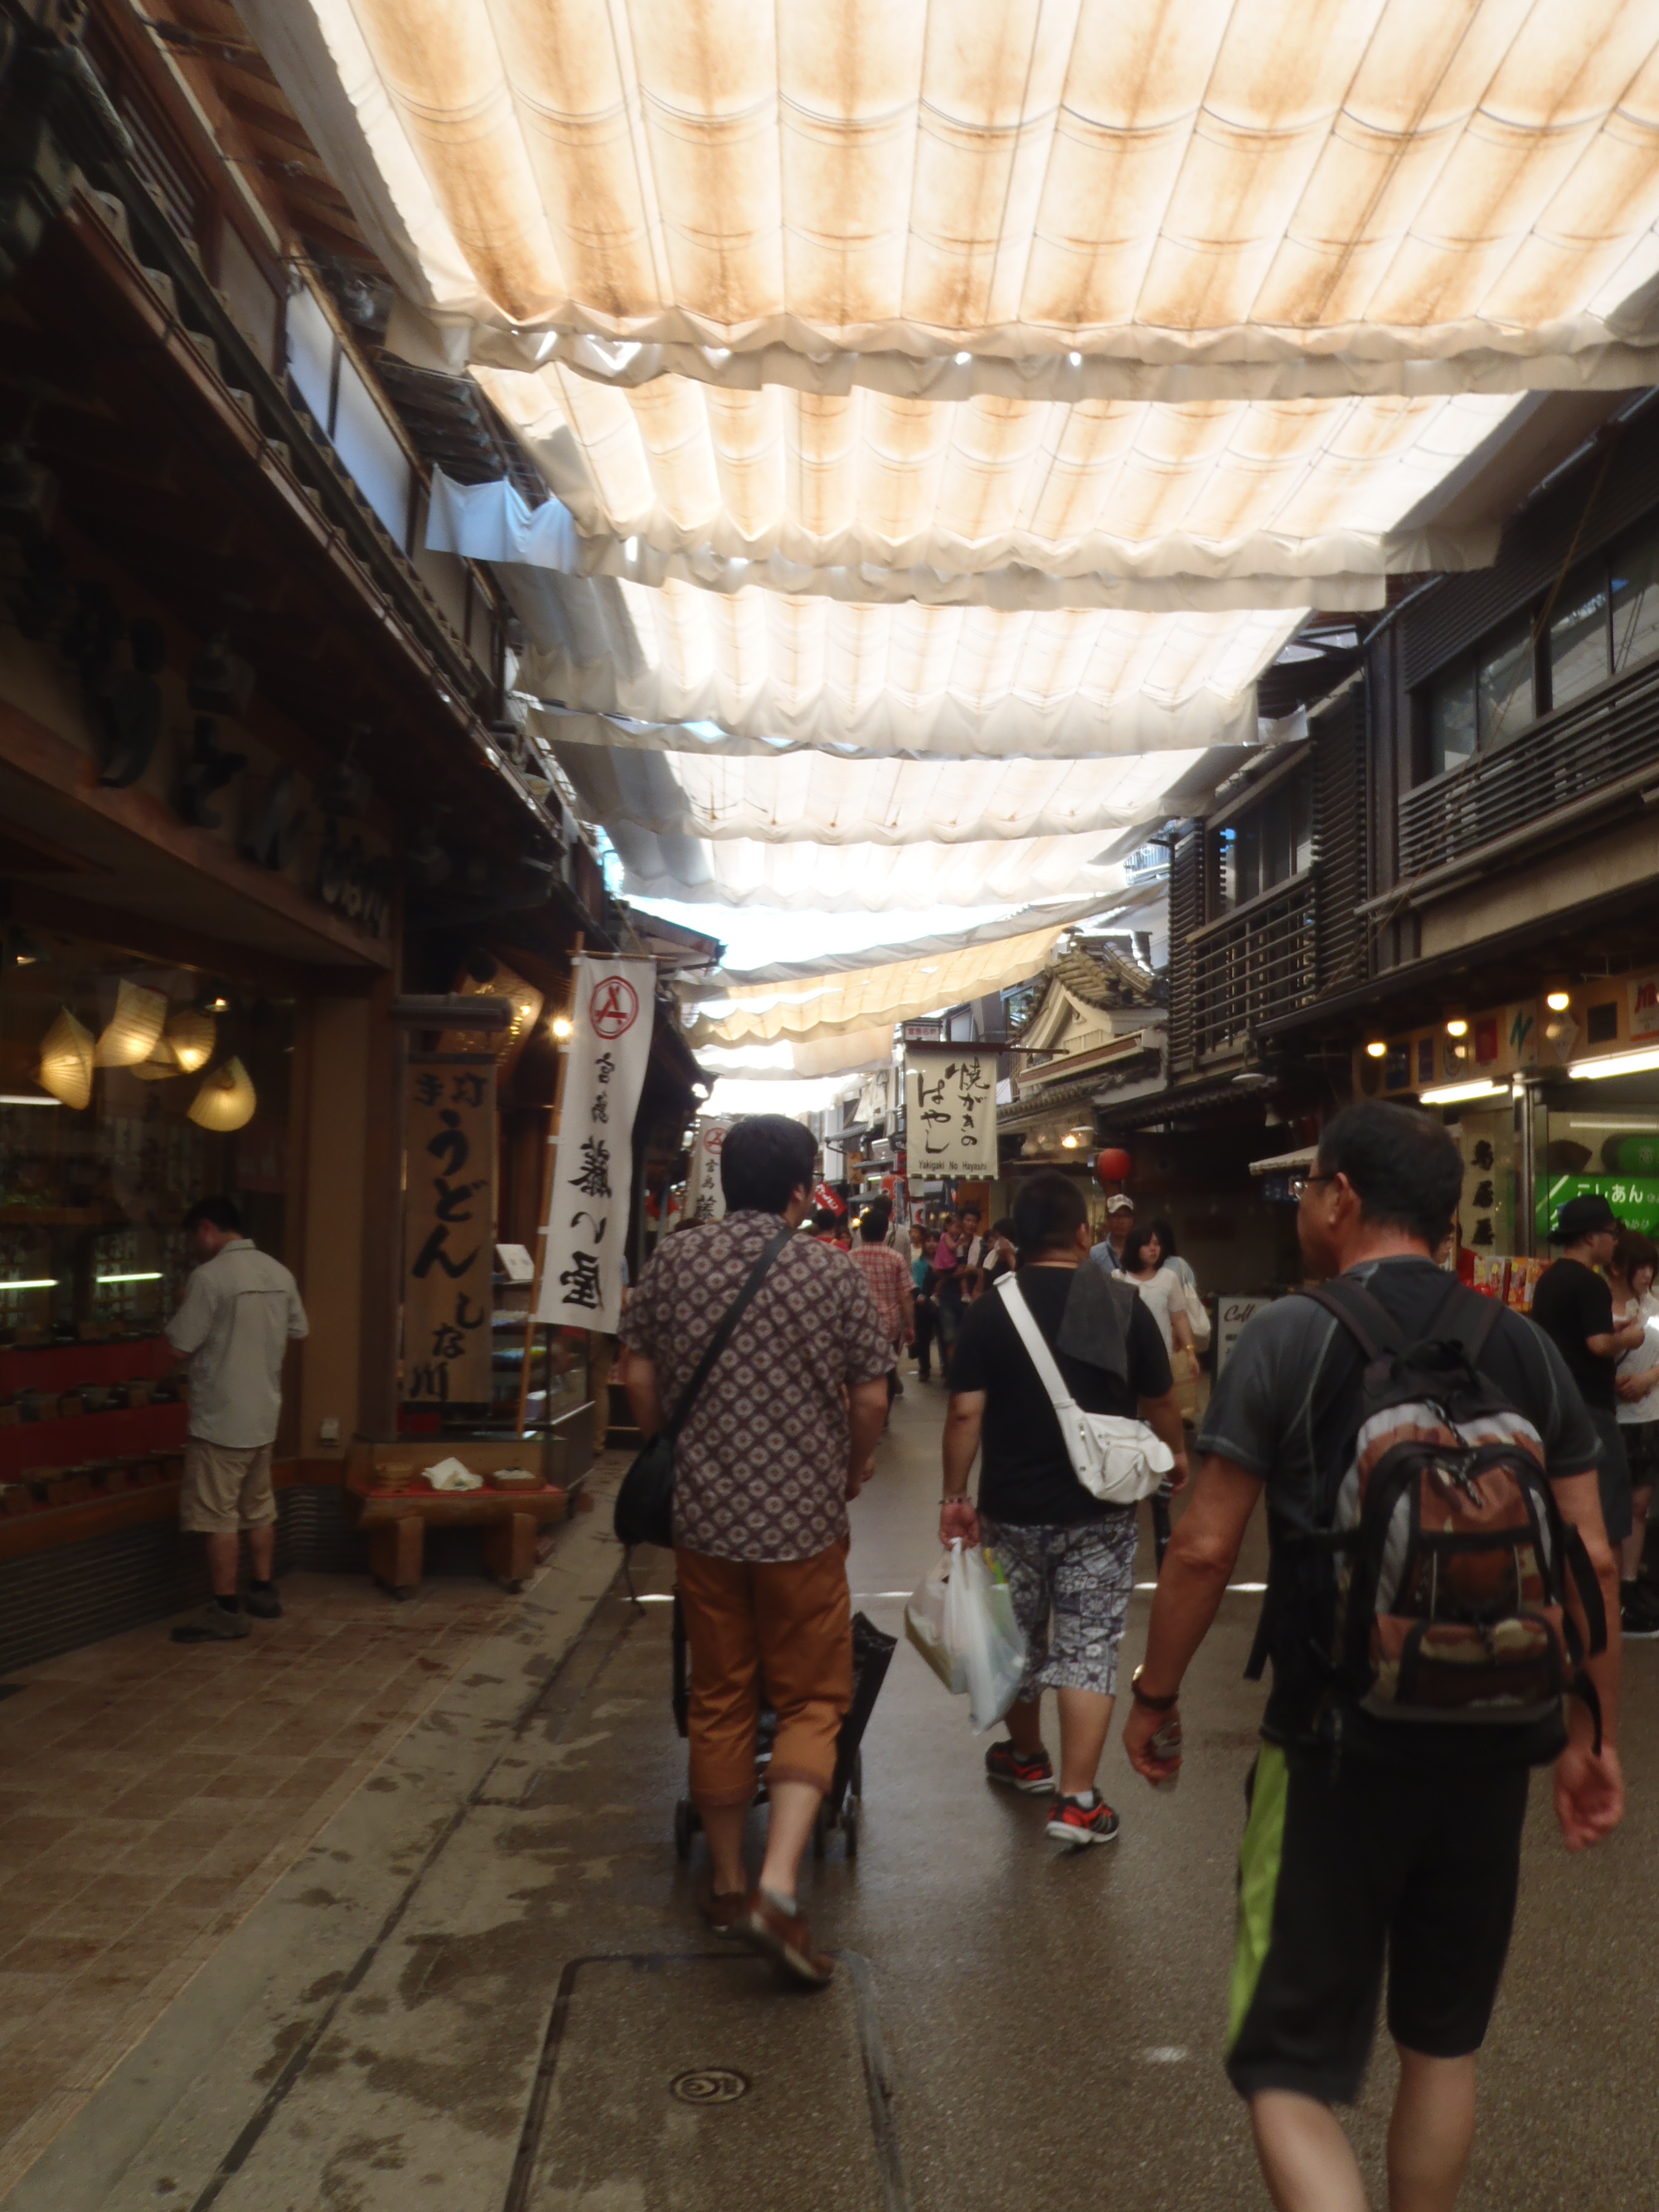
city, bazaar, market, tourism, public space, human settlement